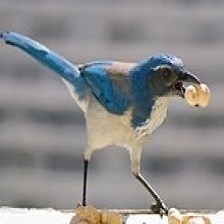
Species: CHARA DE COLLAR
Scientific name: CYANOLYCA ARMILLATA